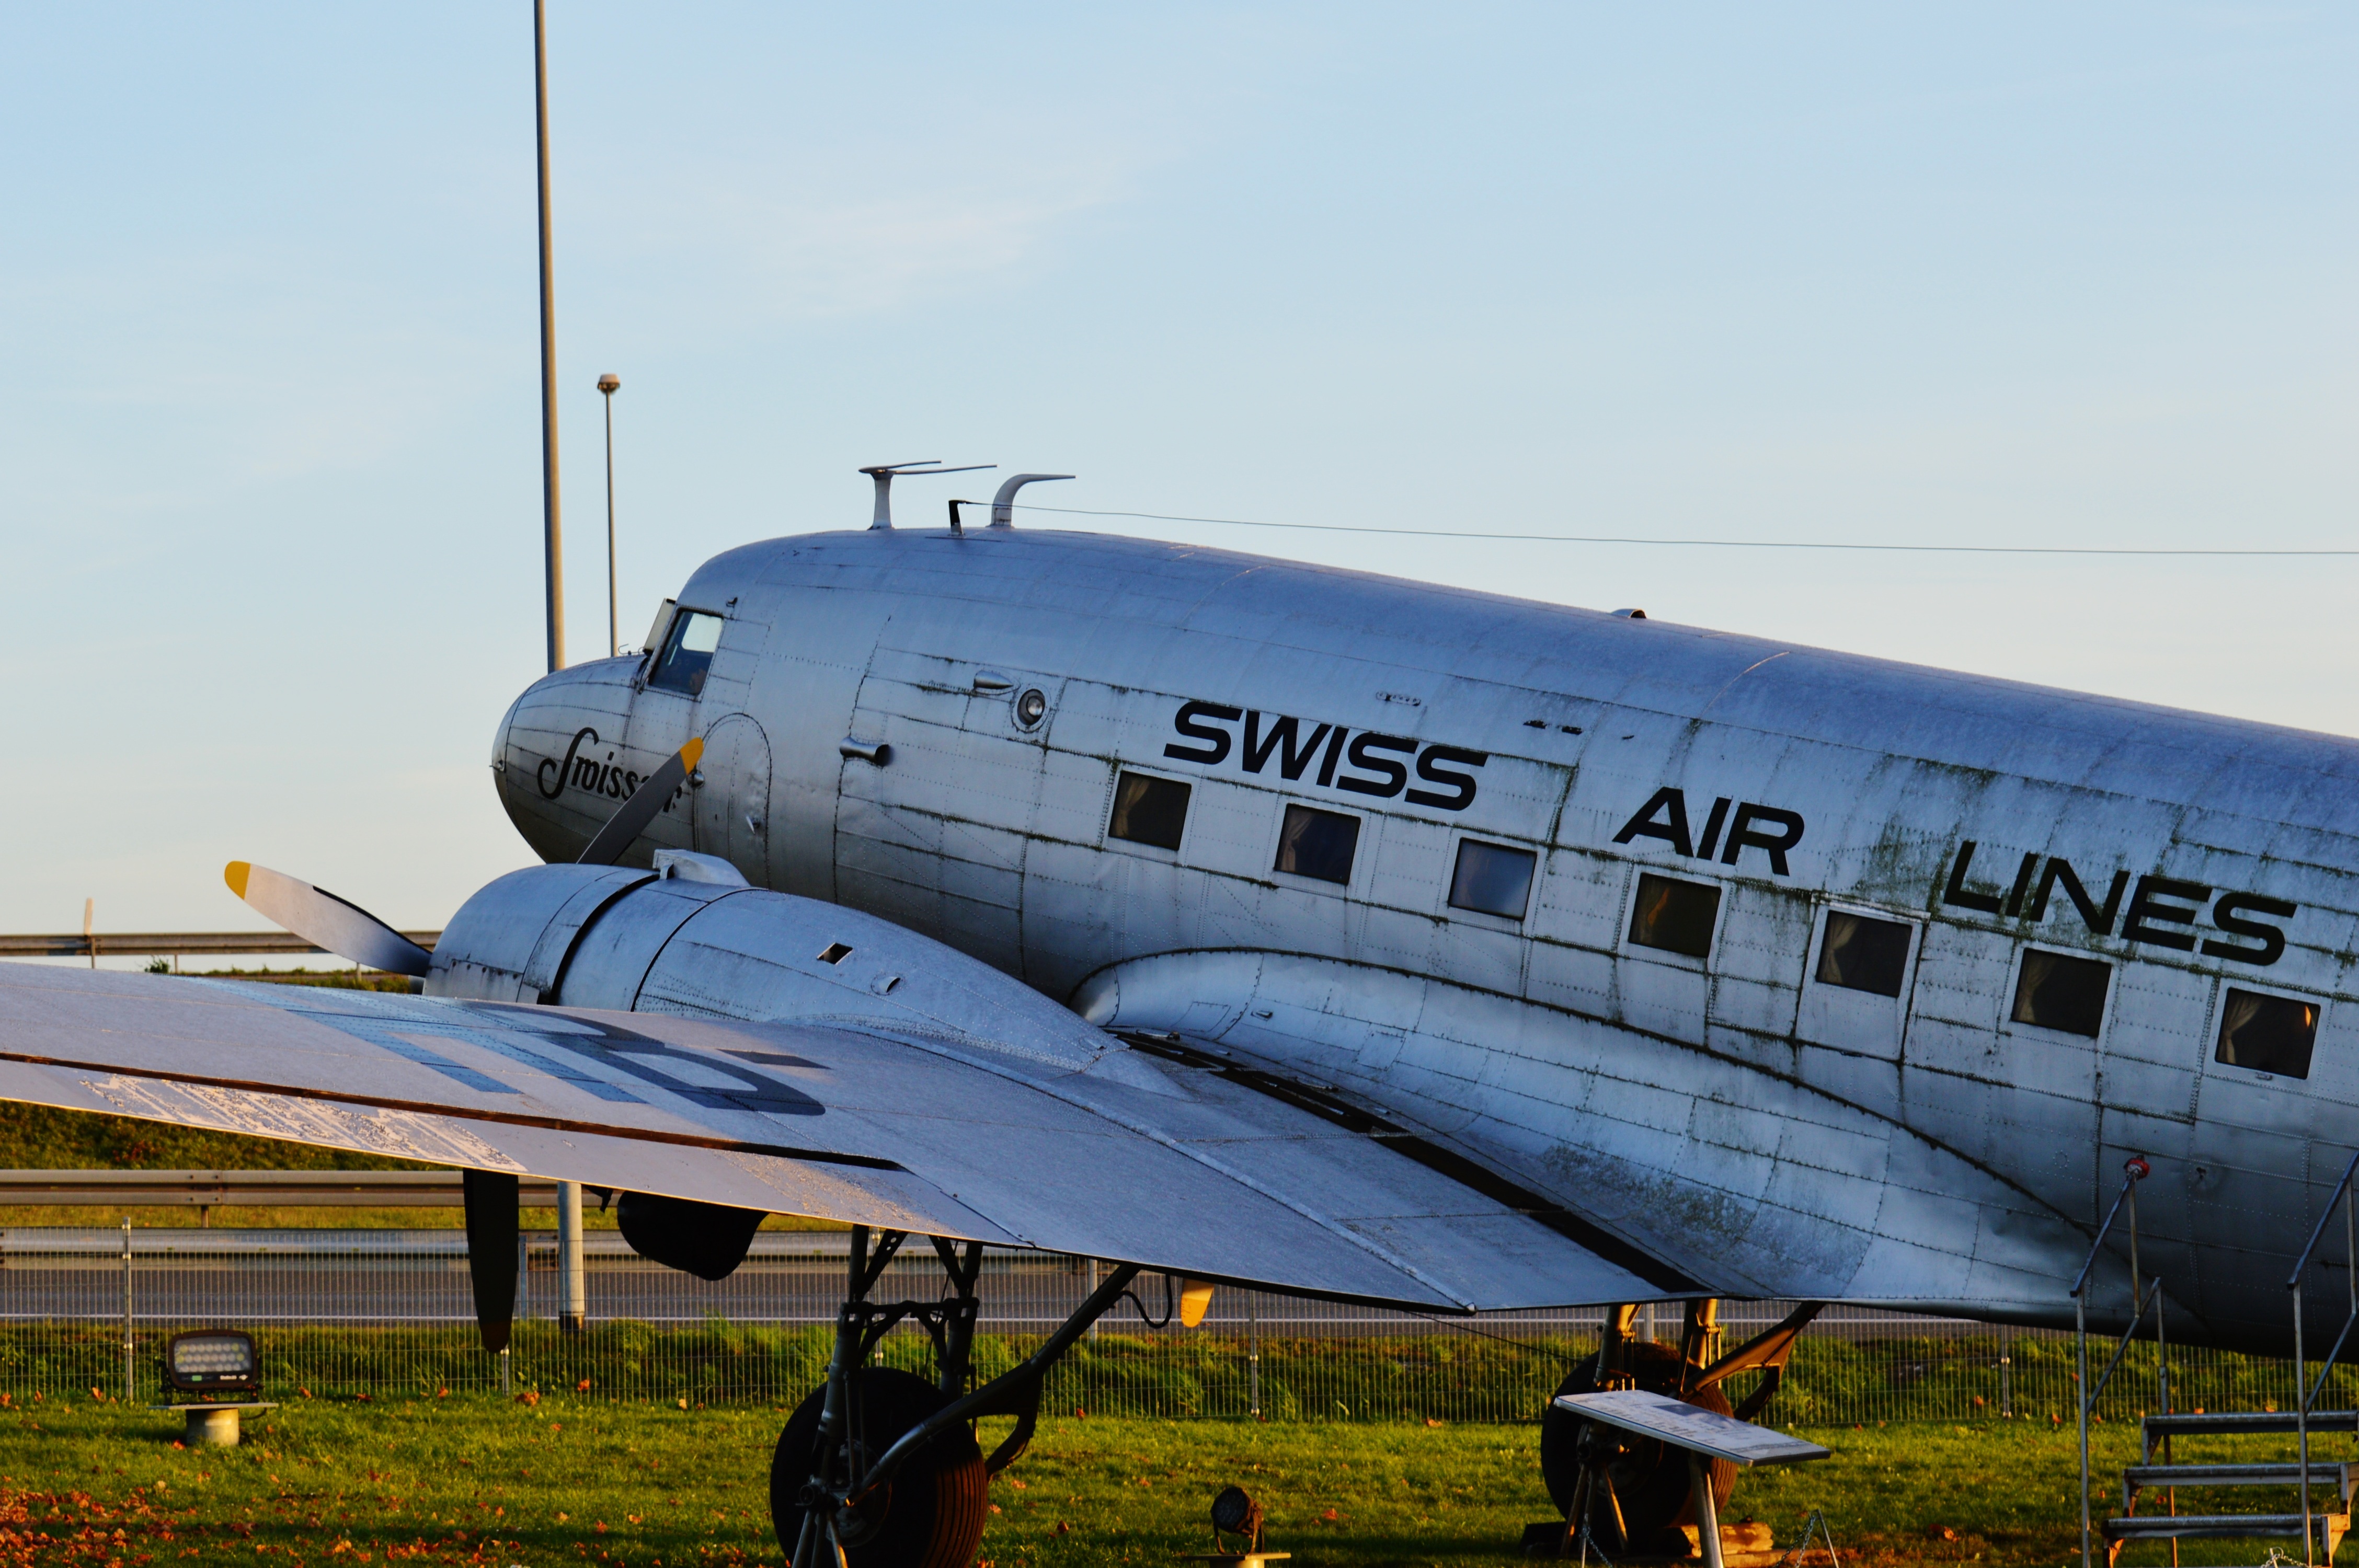
airplane, aircraft, vehicle, airline, aviation, flight, airliner, exhibition, bomber, lufthansa, air force, cargo aircraft, military aircraft, old aircraft, munich airport, atmosphere of earth, narrow body aircraft, aircraft engine, propeller driven aircraft, military transport aircraft, douglas c 47 skytrain, douglas dc 3, douglas dc 7